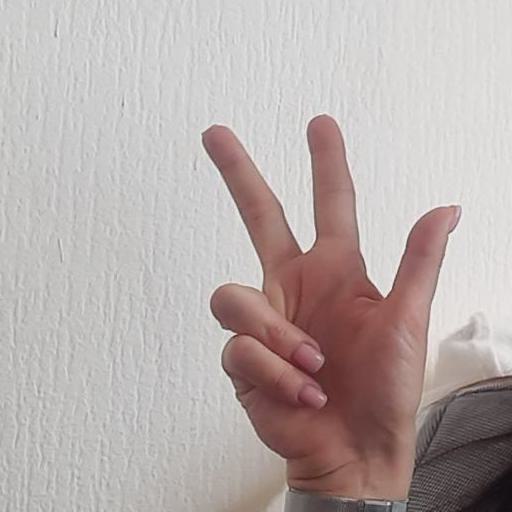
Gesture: three2